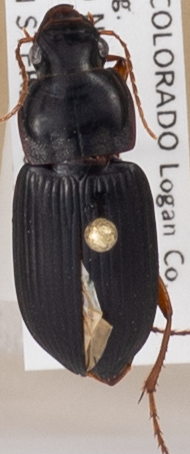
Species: Harpalus pensylvanicus
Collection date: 2018-09-06
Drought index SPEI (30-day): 1.106
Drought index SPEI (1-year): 0.71
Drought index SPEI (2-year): -0.018